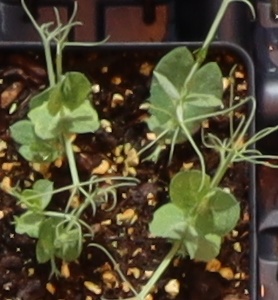
Label: Field Pea